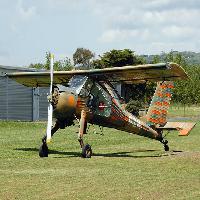
Weather: cloudy or overcast